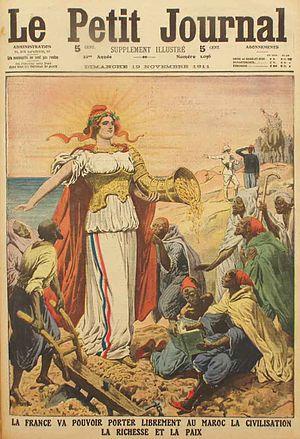
Daniel Lefeuvre, né le 11 août 1951 à Paris et mort le 4 novembre 2013 à Paris, est un historien français, spécialiste du monde colonial, et en particulier de l'Algérie coloniale, qu'il a principalement étudiée sous l'angle de l'histoire économique.